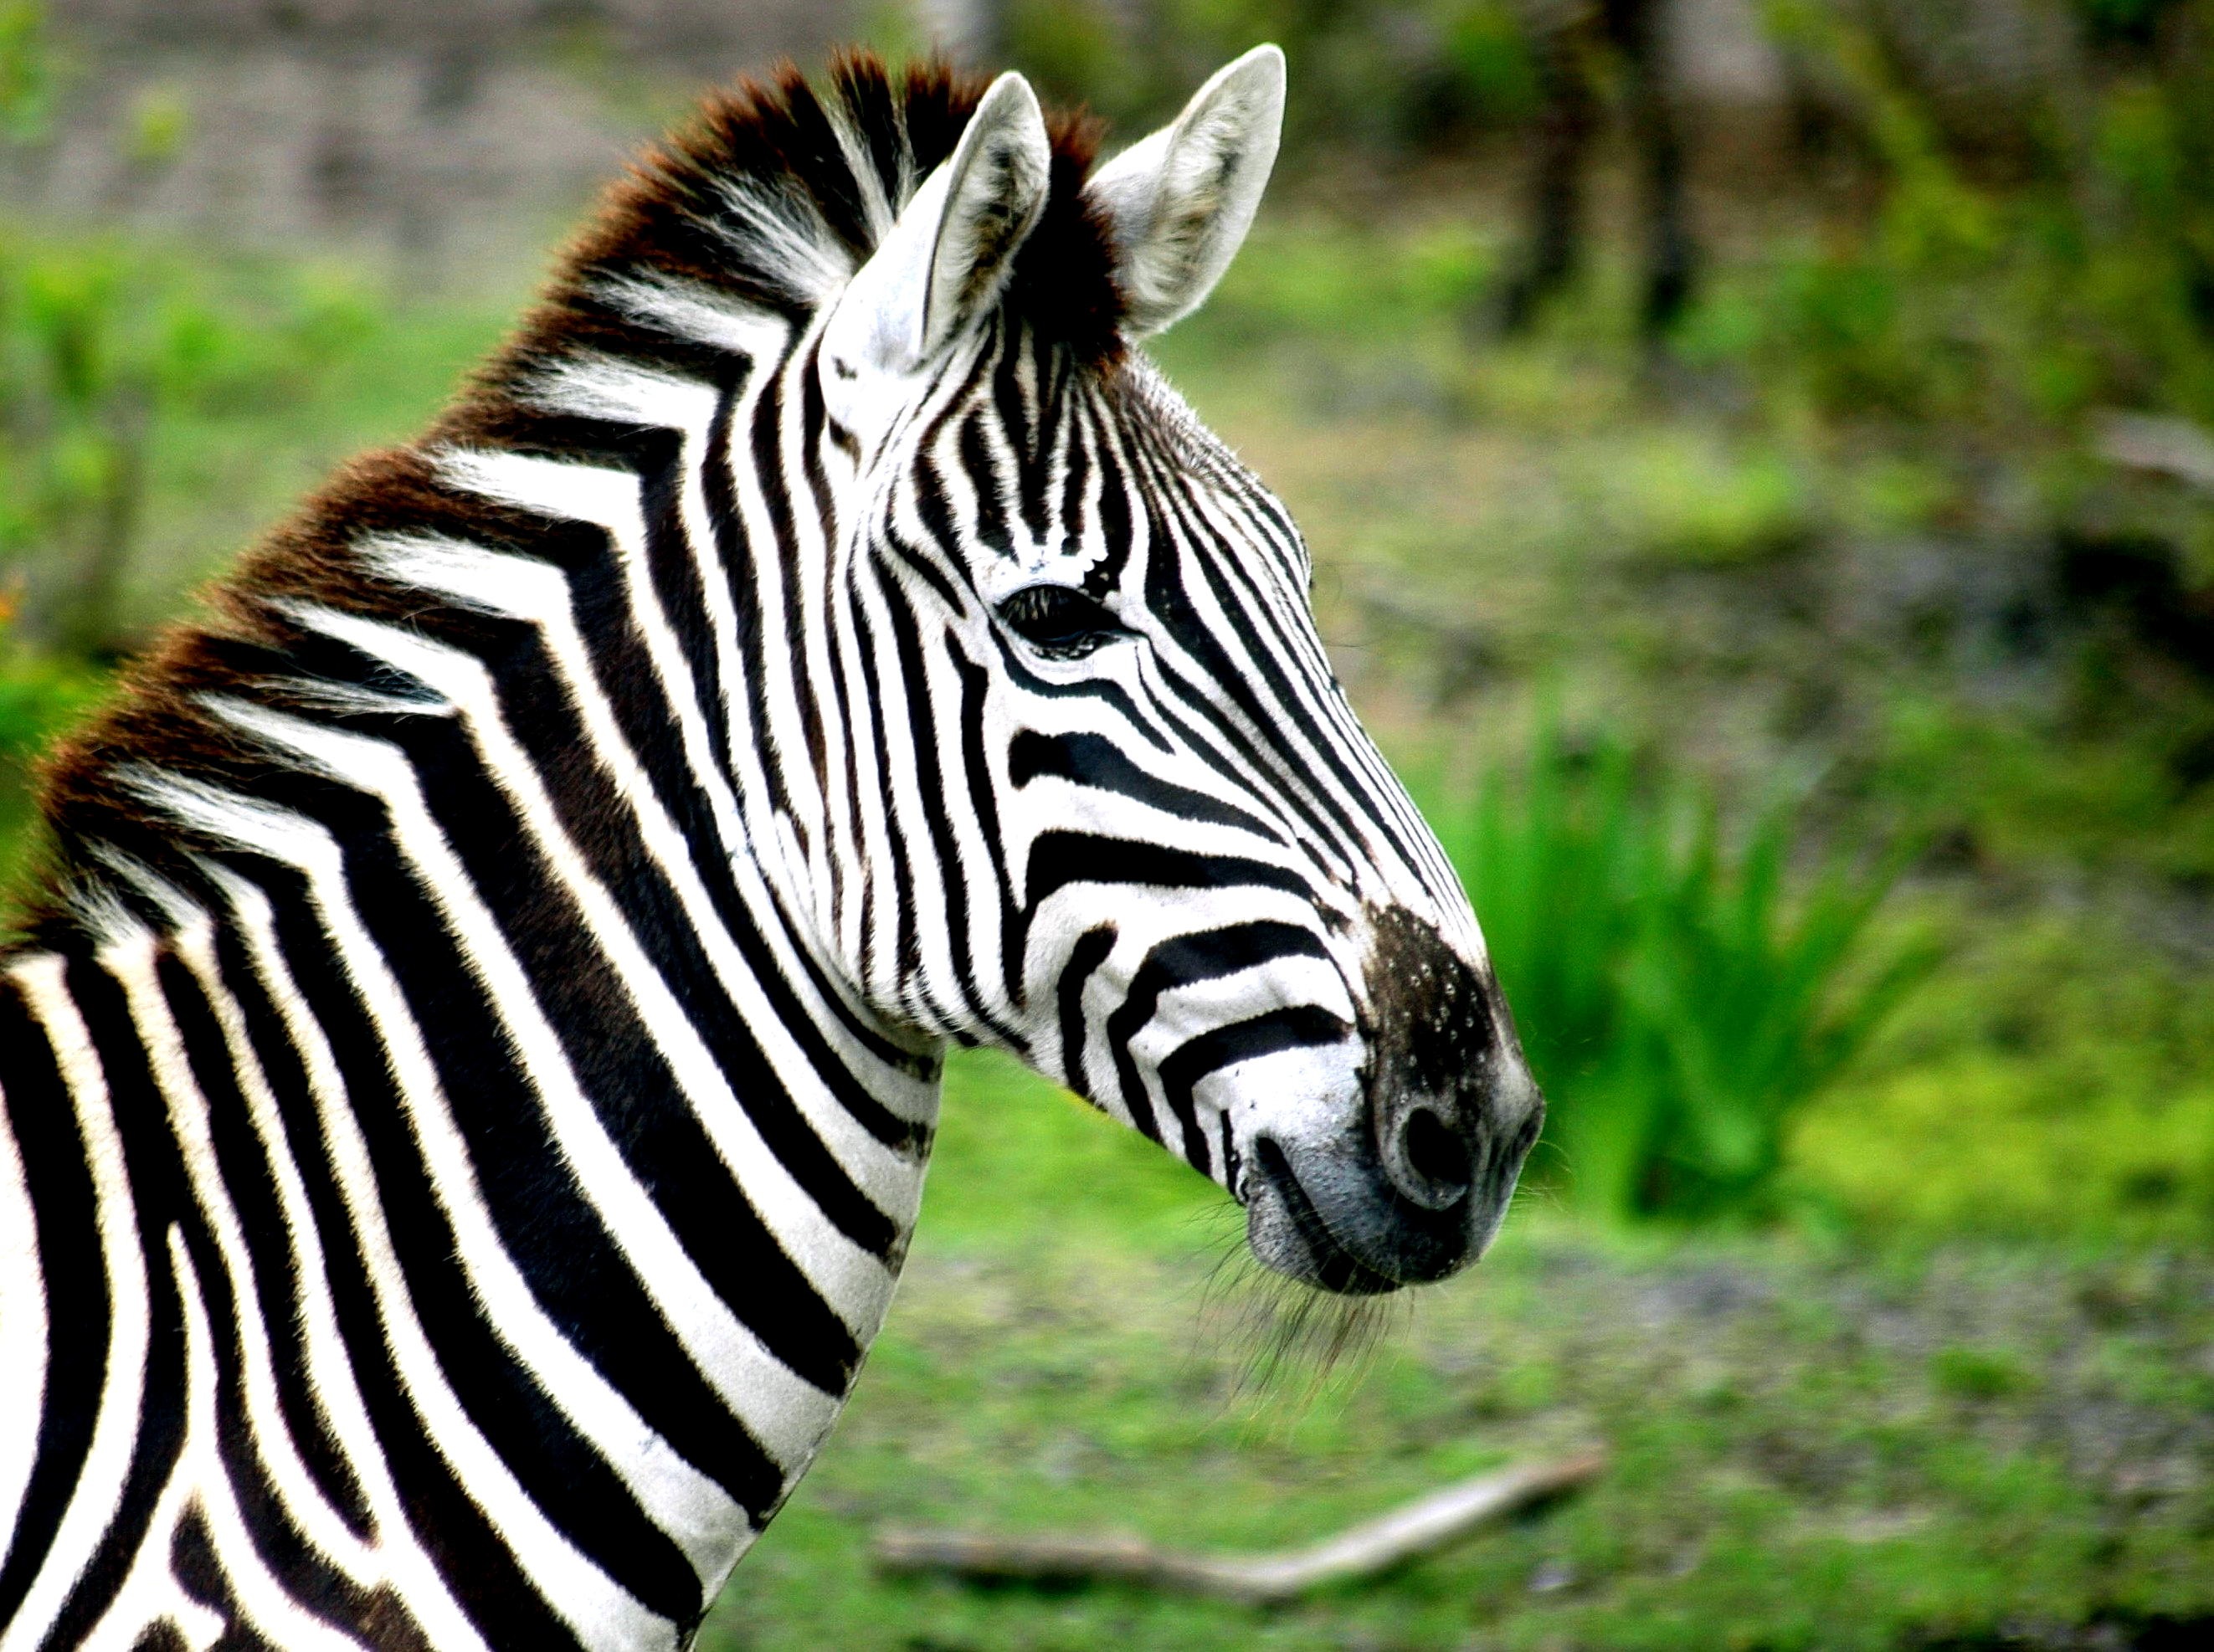
nature, grass, white, animal, wildlife, wild, zoo, pattern, portrait, color, natural, africa, mammal, mane, black, fauna, savanna, zebra, striped, face, stripes, reserve, vertebrate, tanzania, conservation, safari, elegance, horse like mammal, mustang horse